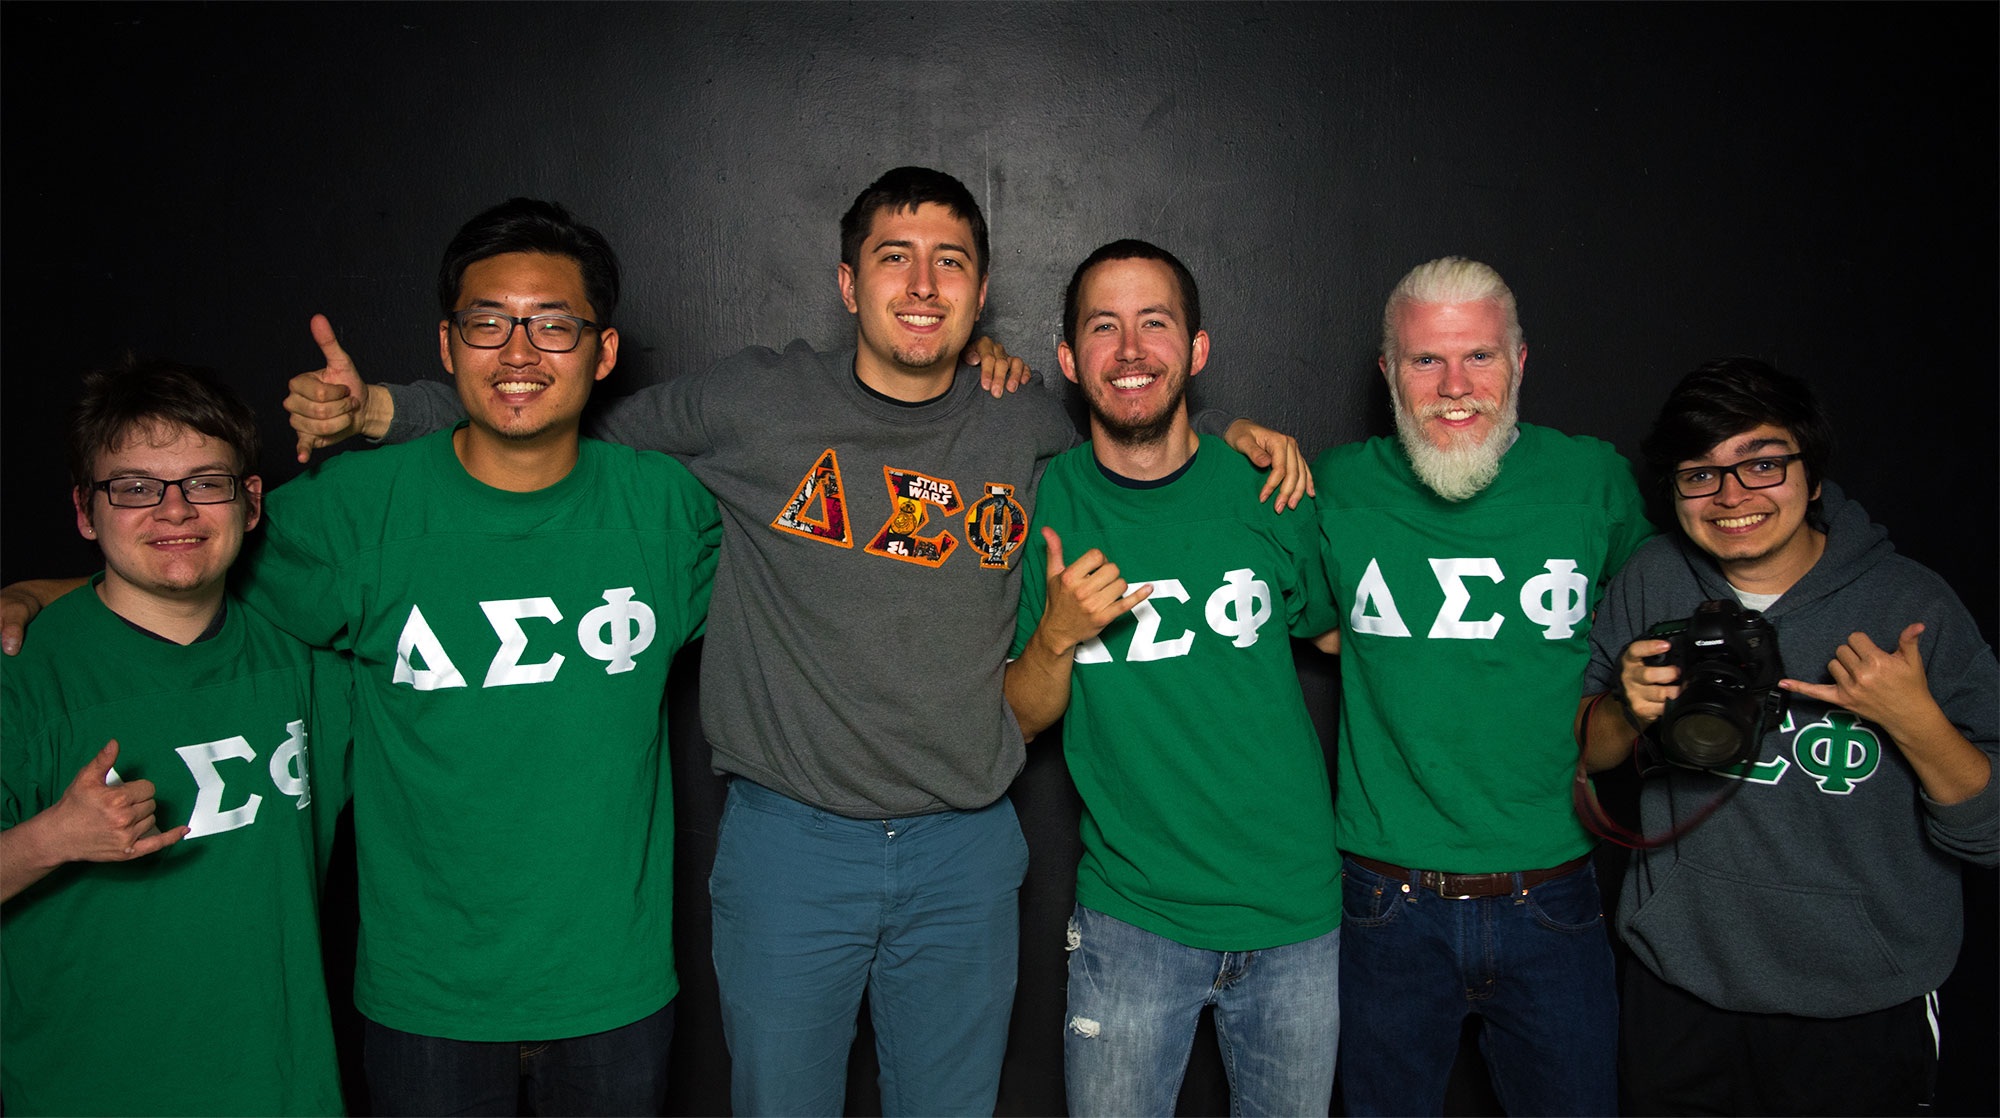
people, youth, human, together, team, diversity, solidarity, college, brotherhood, fraternity, multicultural, social group